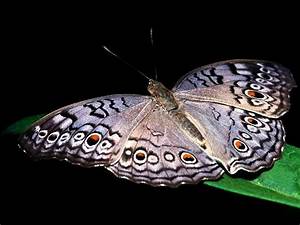
Label: butterfly